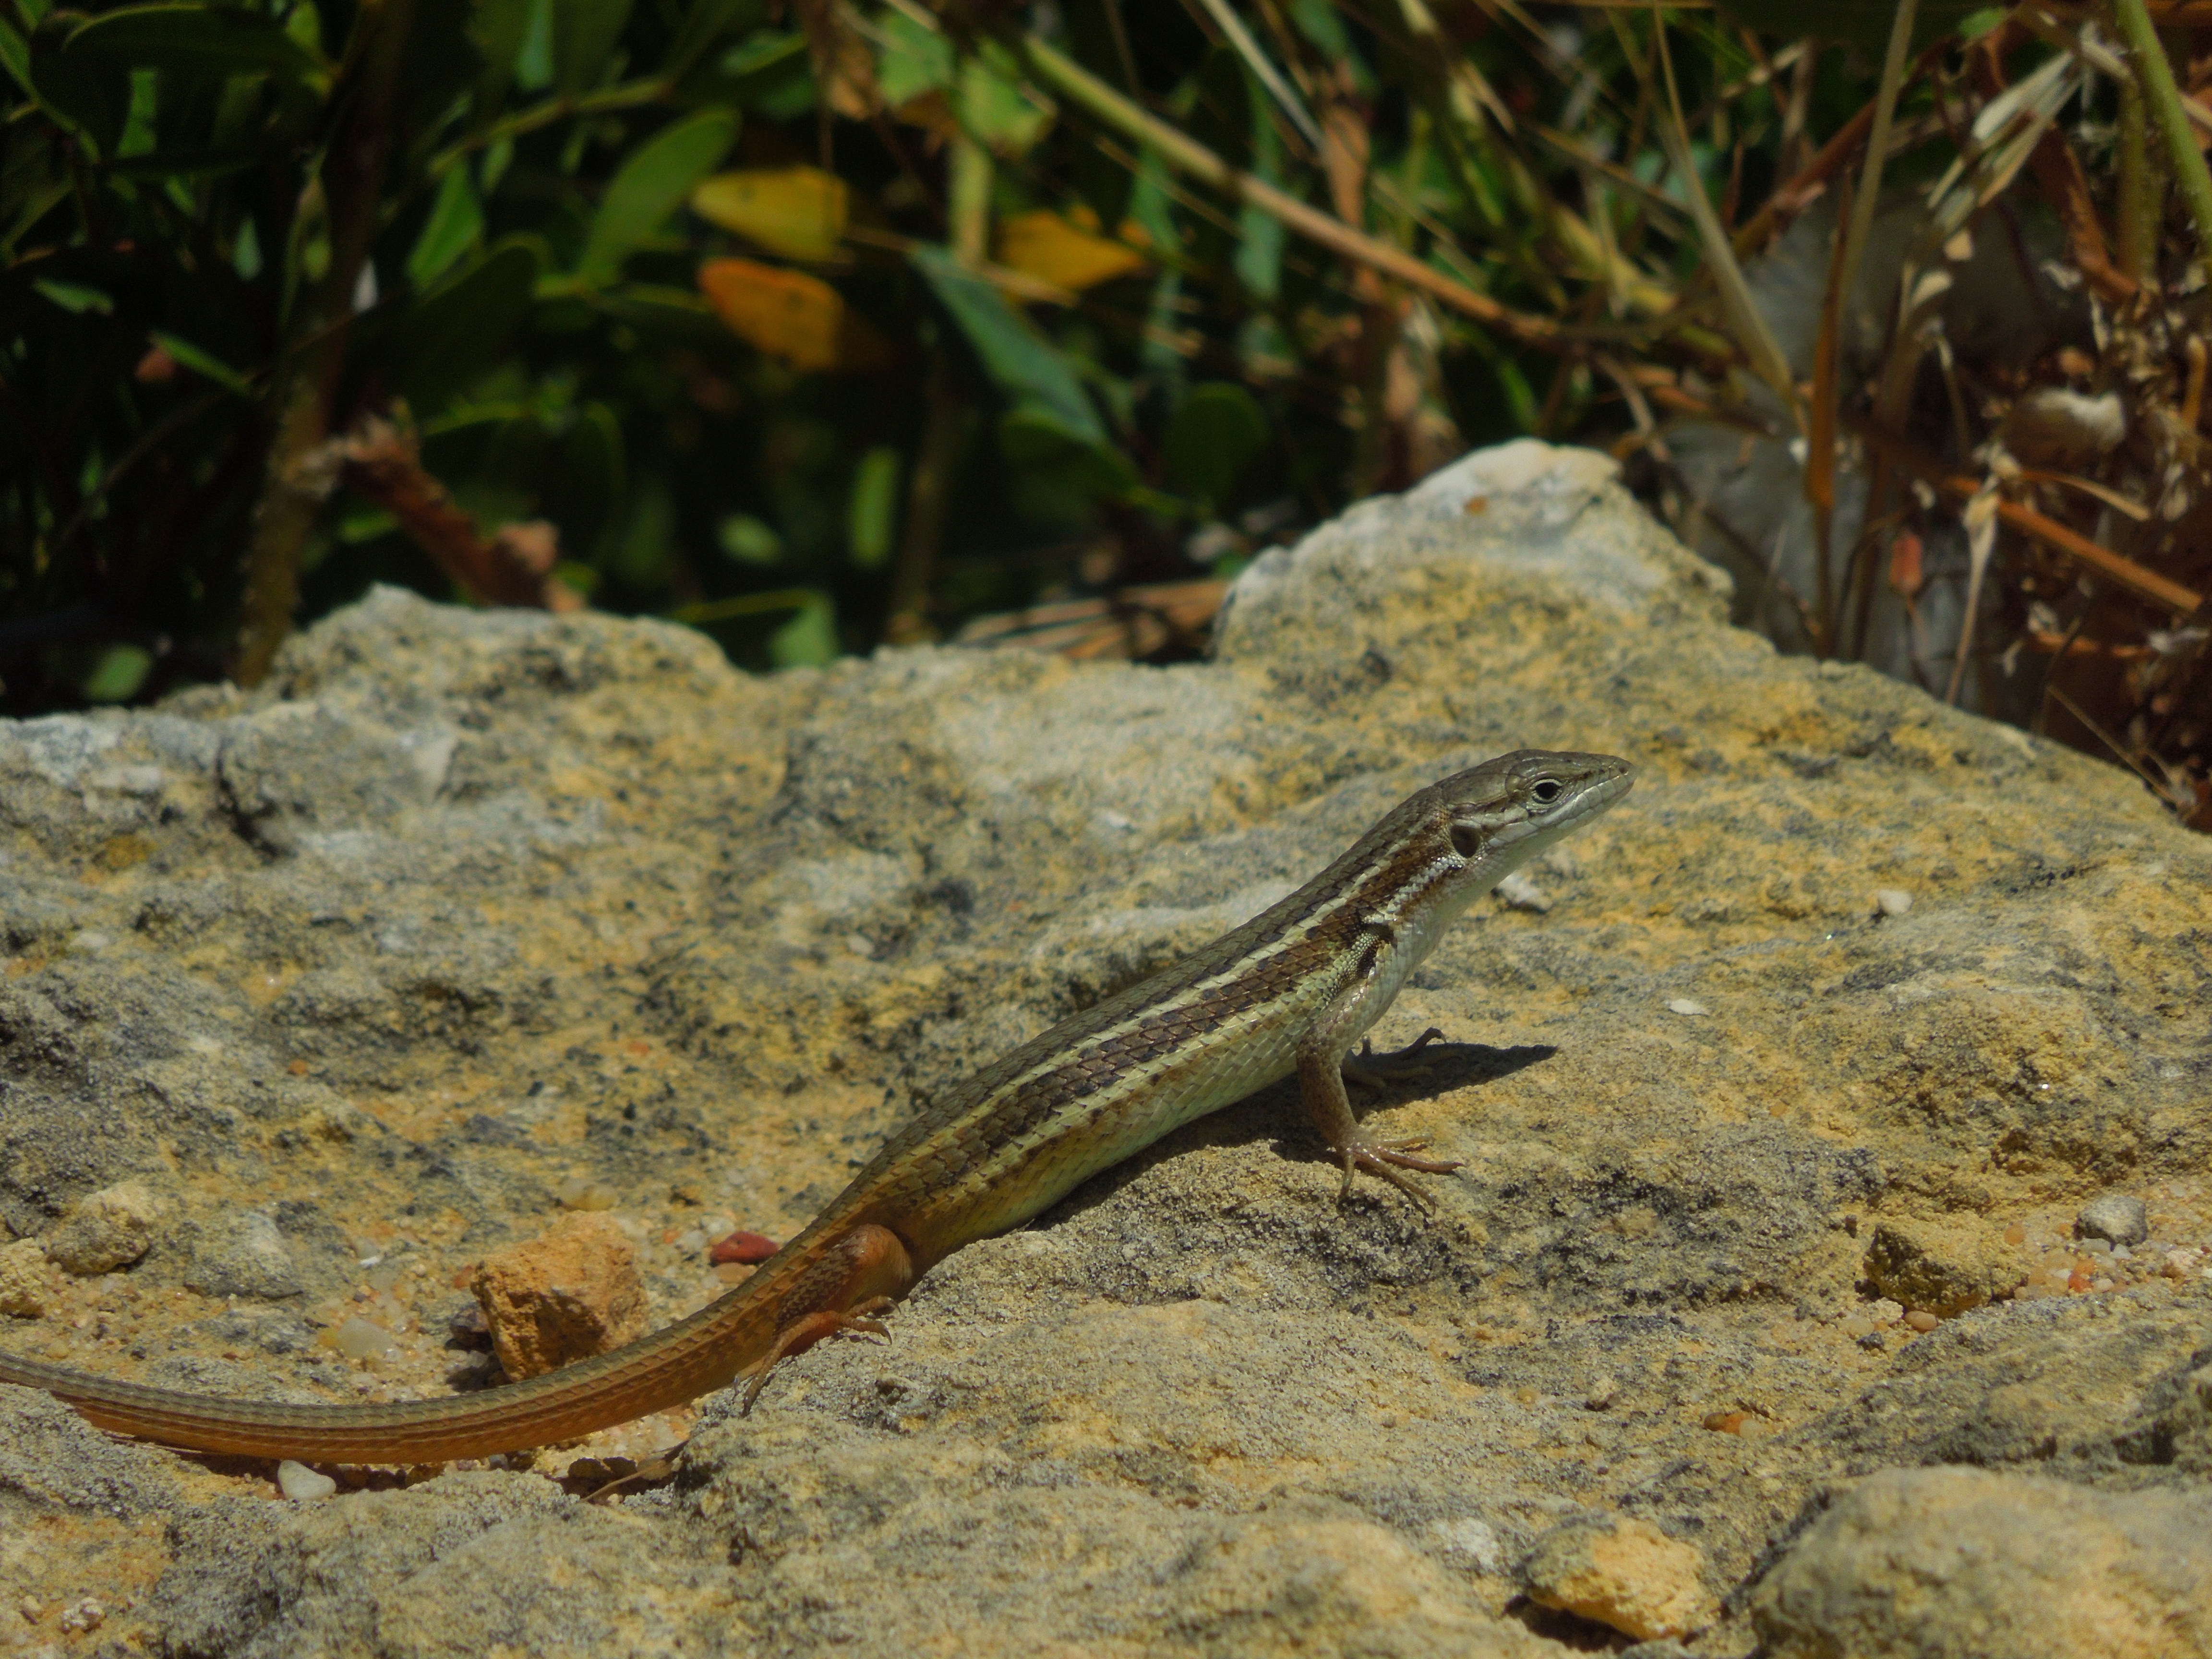
nature, animal, wildlife, reptile, fauna, lizard, stones, vertebrate, portugal, algarve, agamidae, scaled reptile, lacertidae